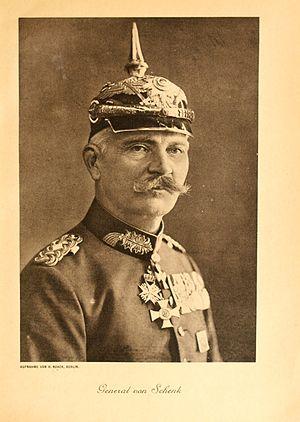
Dedo Heinrich Karl von Schenck est un General der Infanterie de l'Empire allemand, né le 11 février 1853 à Schloss Mansfeld et mort le 28 avril 1918 à Wiesbaden.